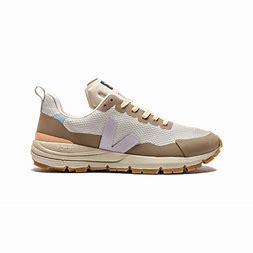
Brand: Veja
Model: 100